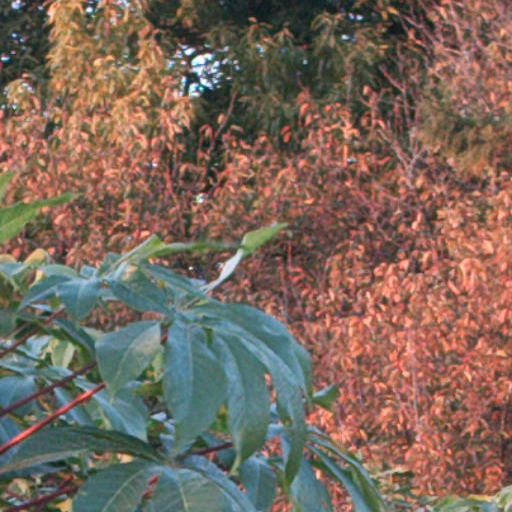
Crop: cassava